Mihail Kogălniceanu

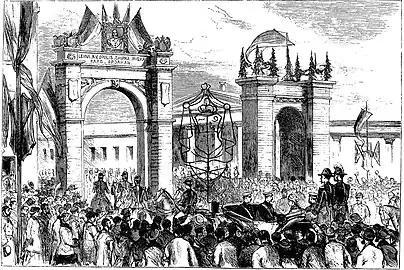
Russians enter Bucharest ("The Illustrated London News", 1877)

From 1859 to 1865, Kogălniceanu was on several occasions the cabinet leader in the Moldavian half of the United Principalities, then Prime Minister of Romania, being responsible for most of the reforms associated with Cuza's reign. His first term in Moldavia ended during December 1860, when Kogălniceanu became involved in the scandal involving Metropolitan Sofronie Miclescu, who opposed Cuza's secularization of the monastery estates. In 1863, secularization was imposed by Cuza, with the land thus freed being divided among peasants—the land reform of 1864, which came together with the universal abolition of "corvées".